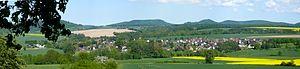
Negenborn est une municipalité allemande du land de Basse-Saxe et l'Arrondissement de Holzminden. En 2014, elle comptait 685 hab.